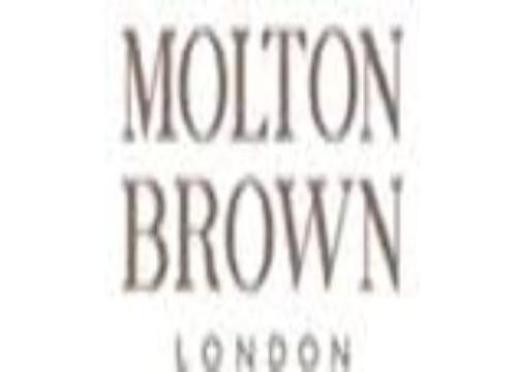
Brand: molton brown
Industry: Necessities